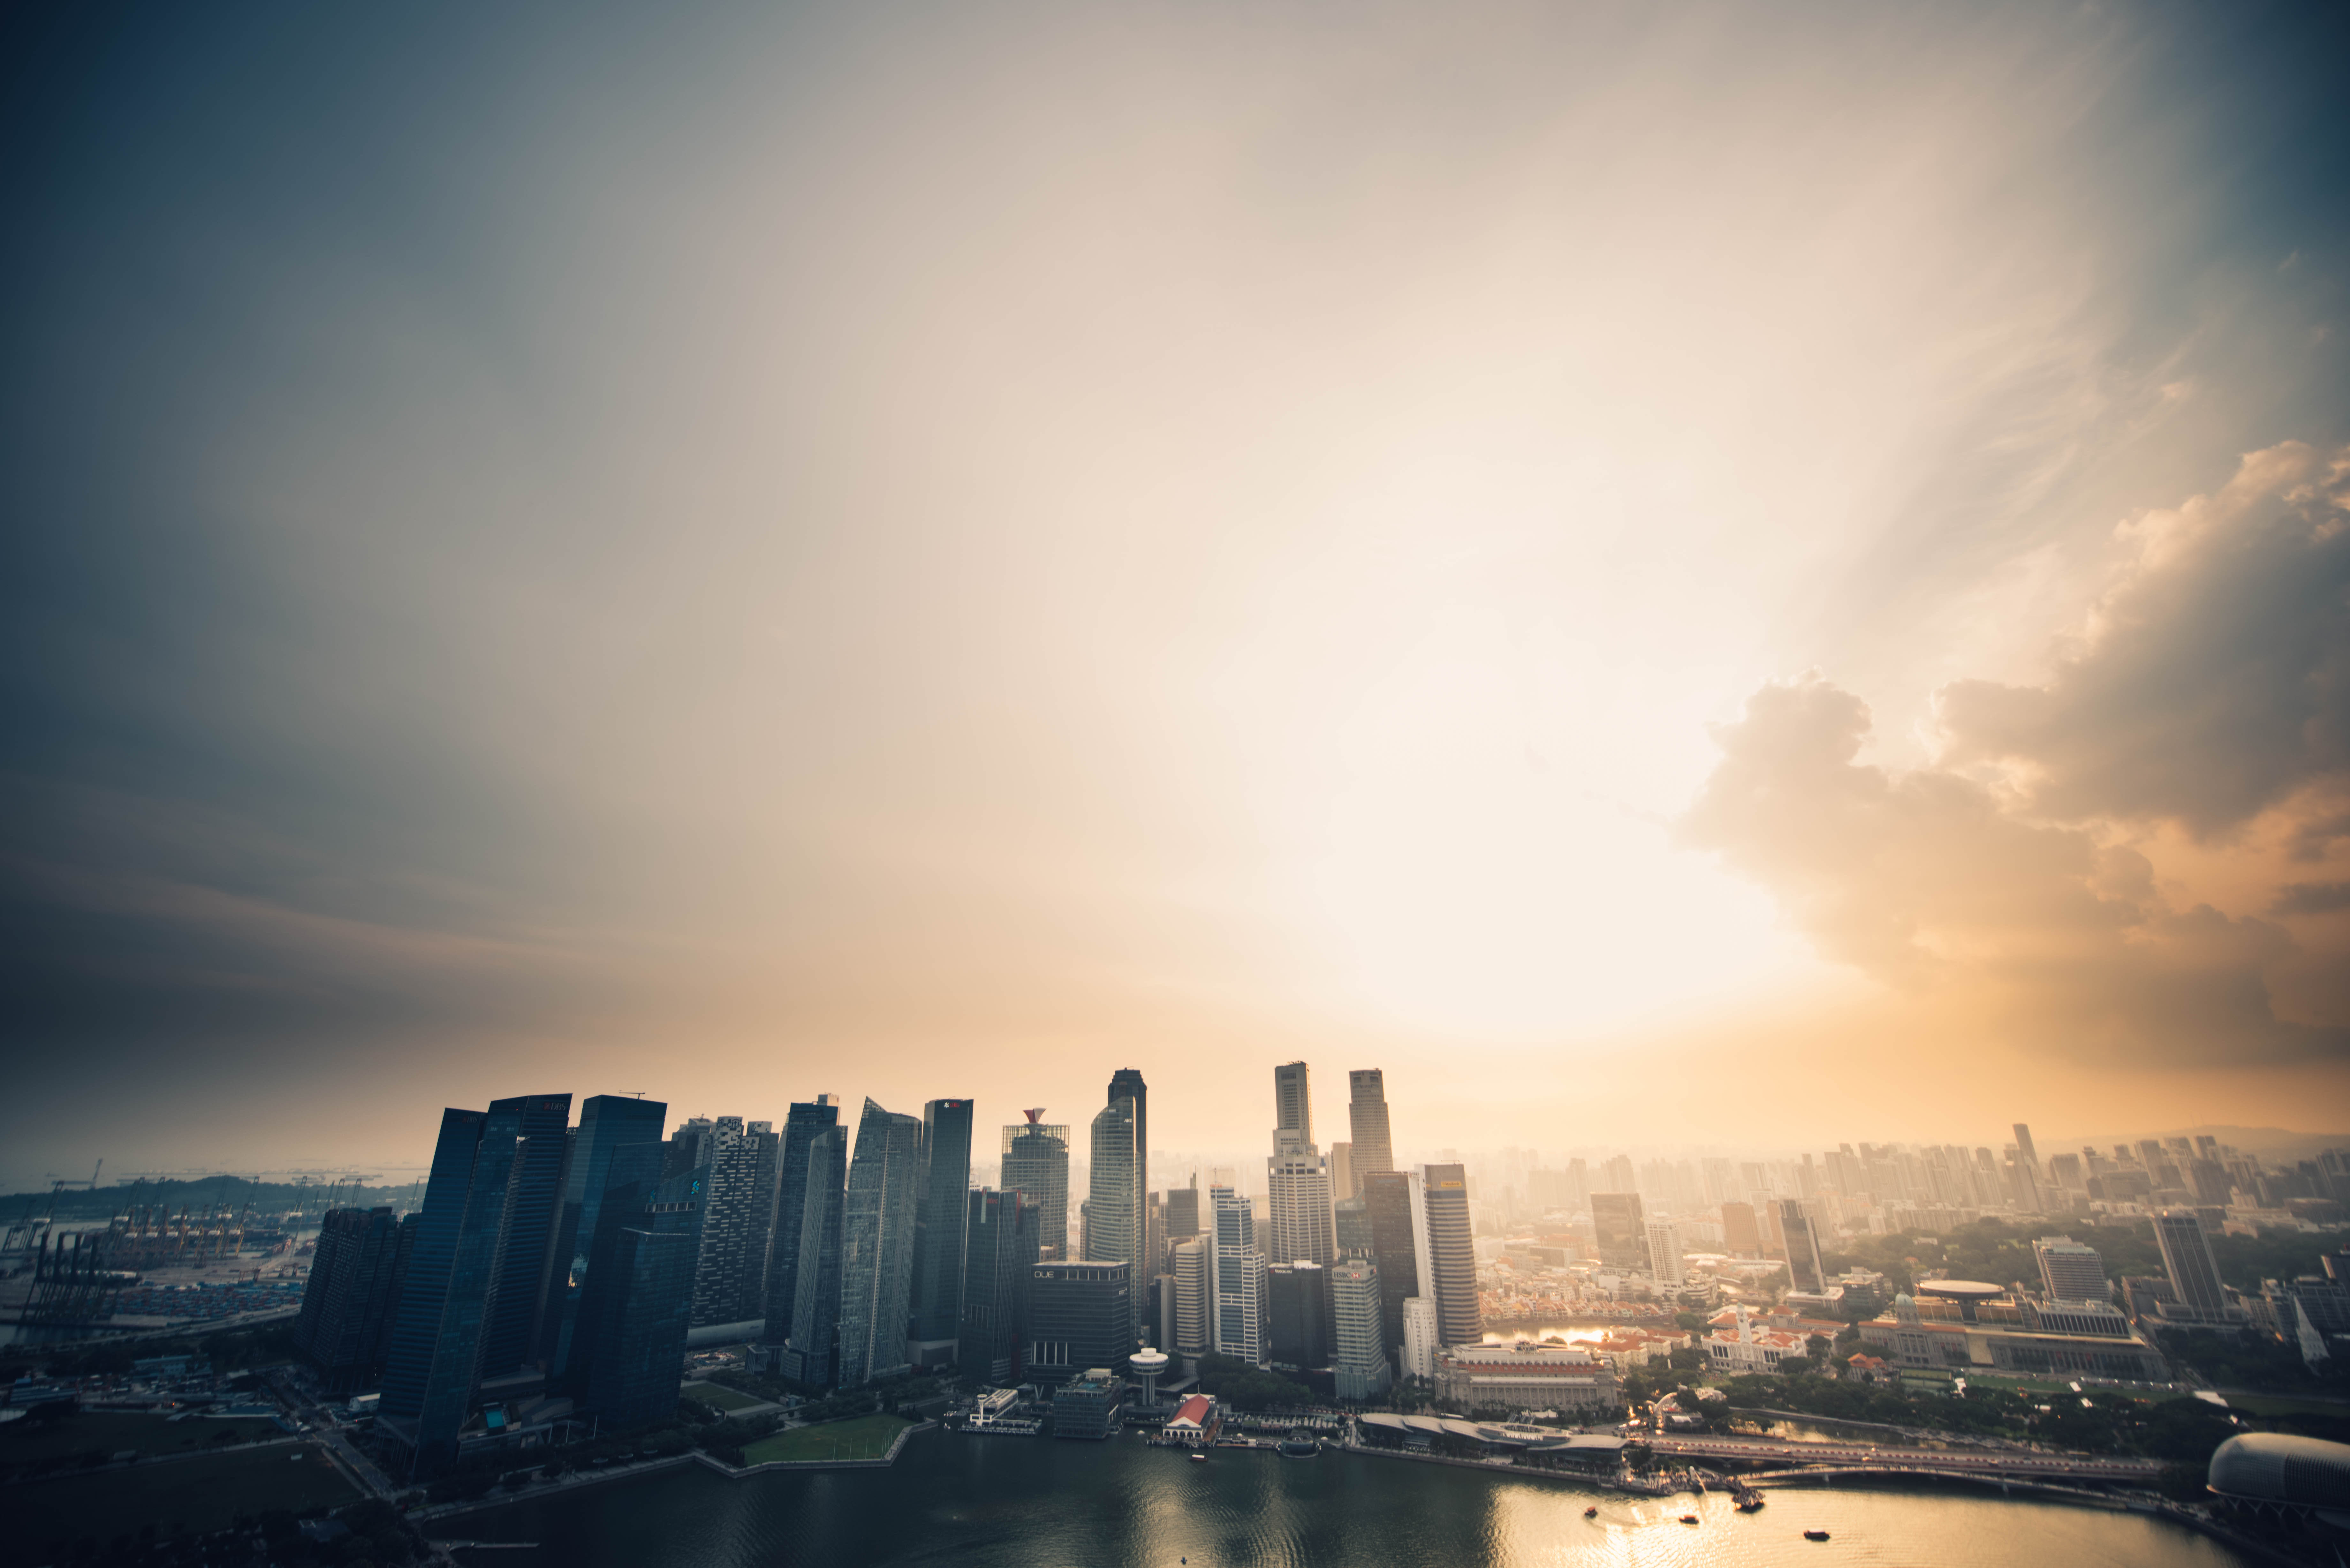
horizon, cloud, sky, sun, sunrise, sunset, skyline, sunlight, morning, dawn, city, atmosphere, skyscraper, cityscape, dusk, evening, reflection, haze, atmospheric phenomenon, human settlement, atmosphere of earth